Jesse Dukeminier

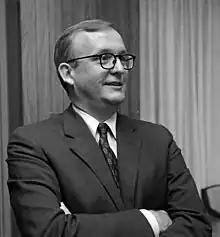
Dukeminier in 1968

Jesse Dukeminier (August 12, 1925 – April 20, 2003) was an American legal scholar. He was a professor of law for 40 years at the University of California, Los Angeles, and authored or co-authored a significant number of articles and textbooks in the areas of property law, wills, trusts, and estates. Dukeminier's "Trusts and Estates" textbook has been described as "widely used and nationally recognized".